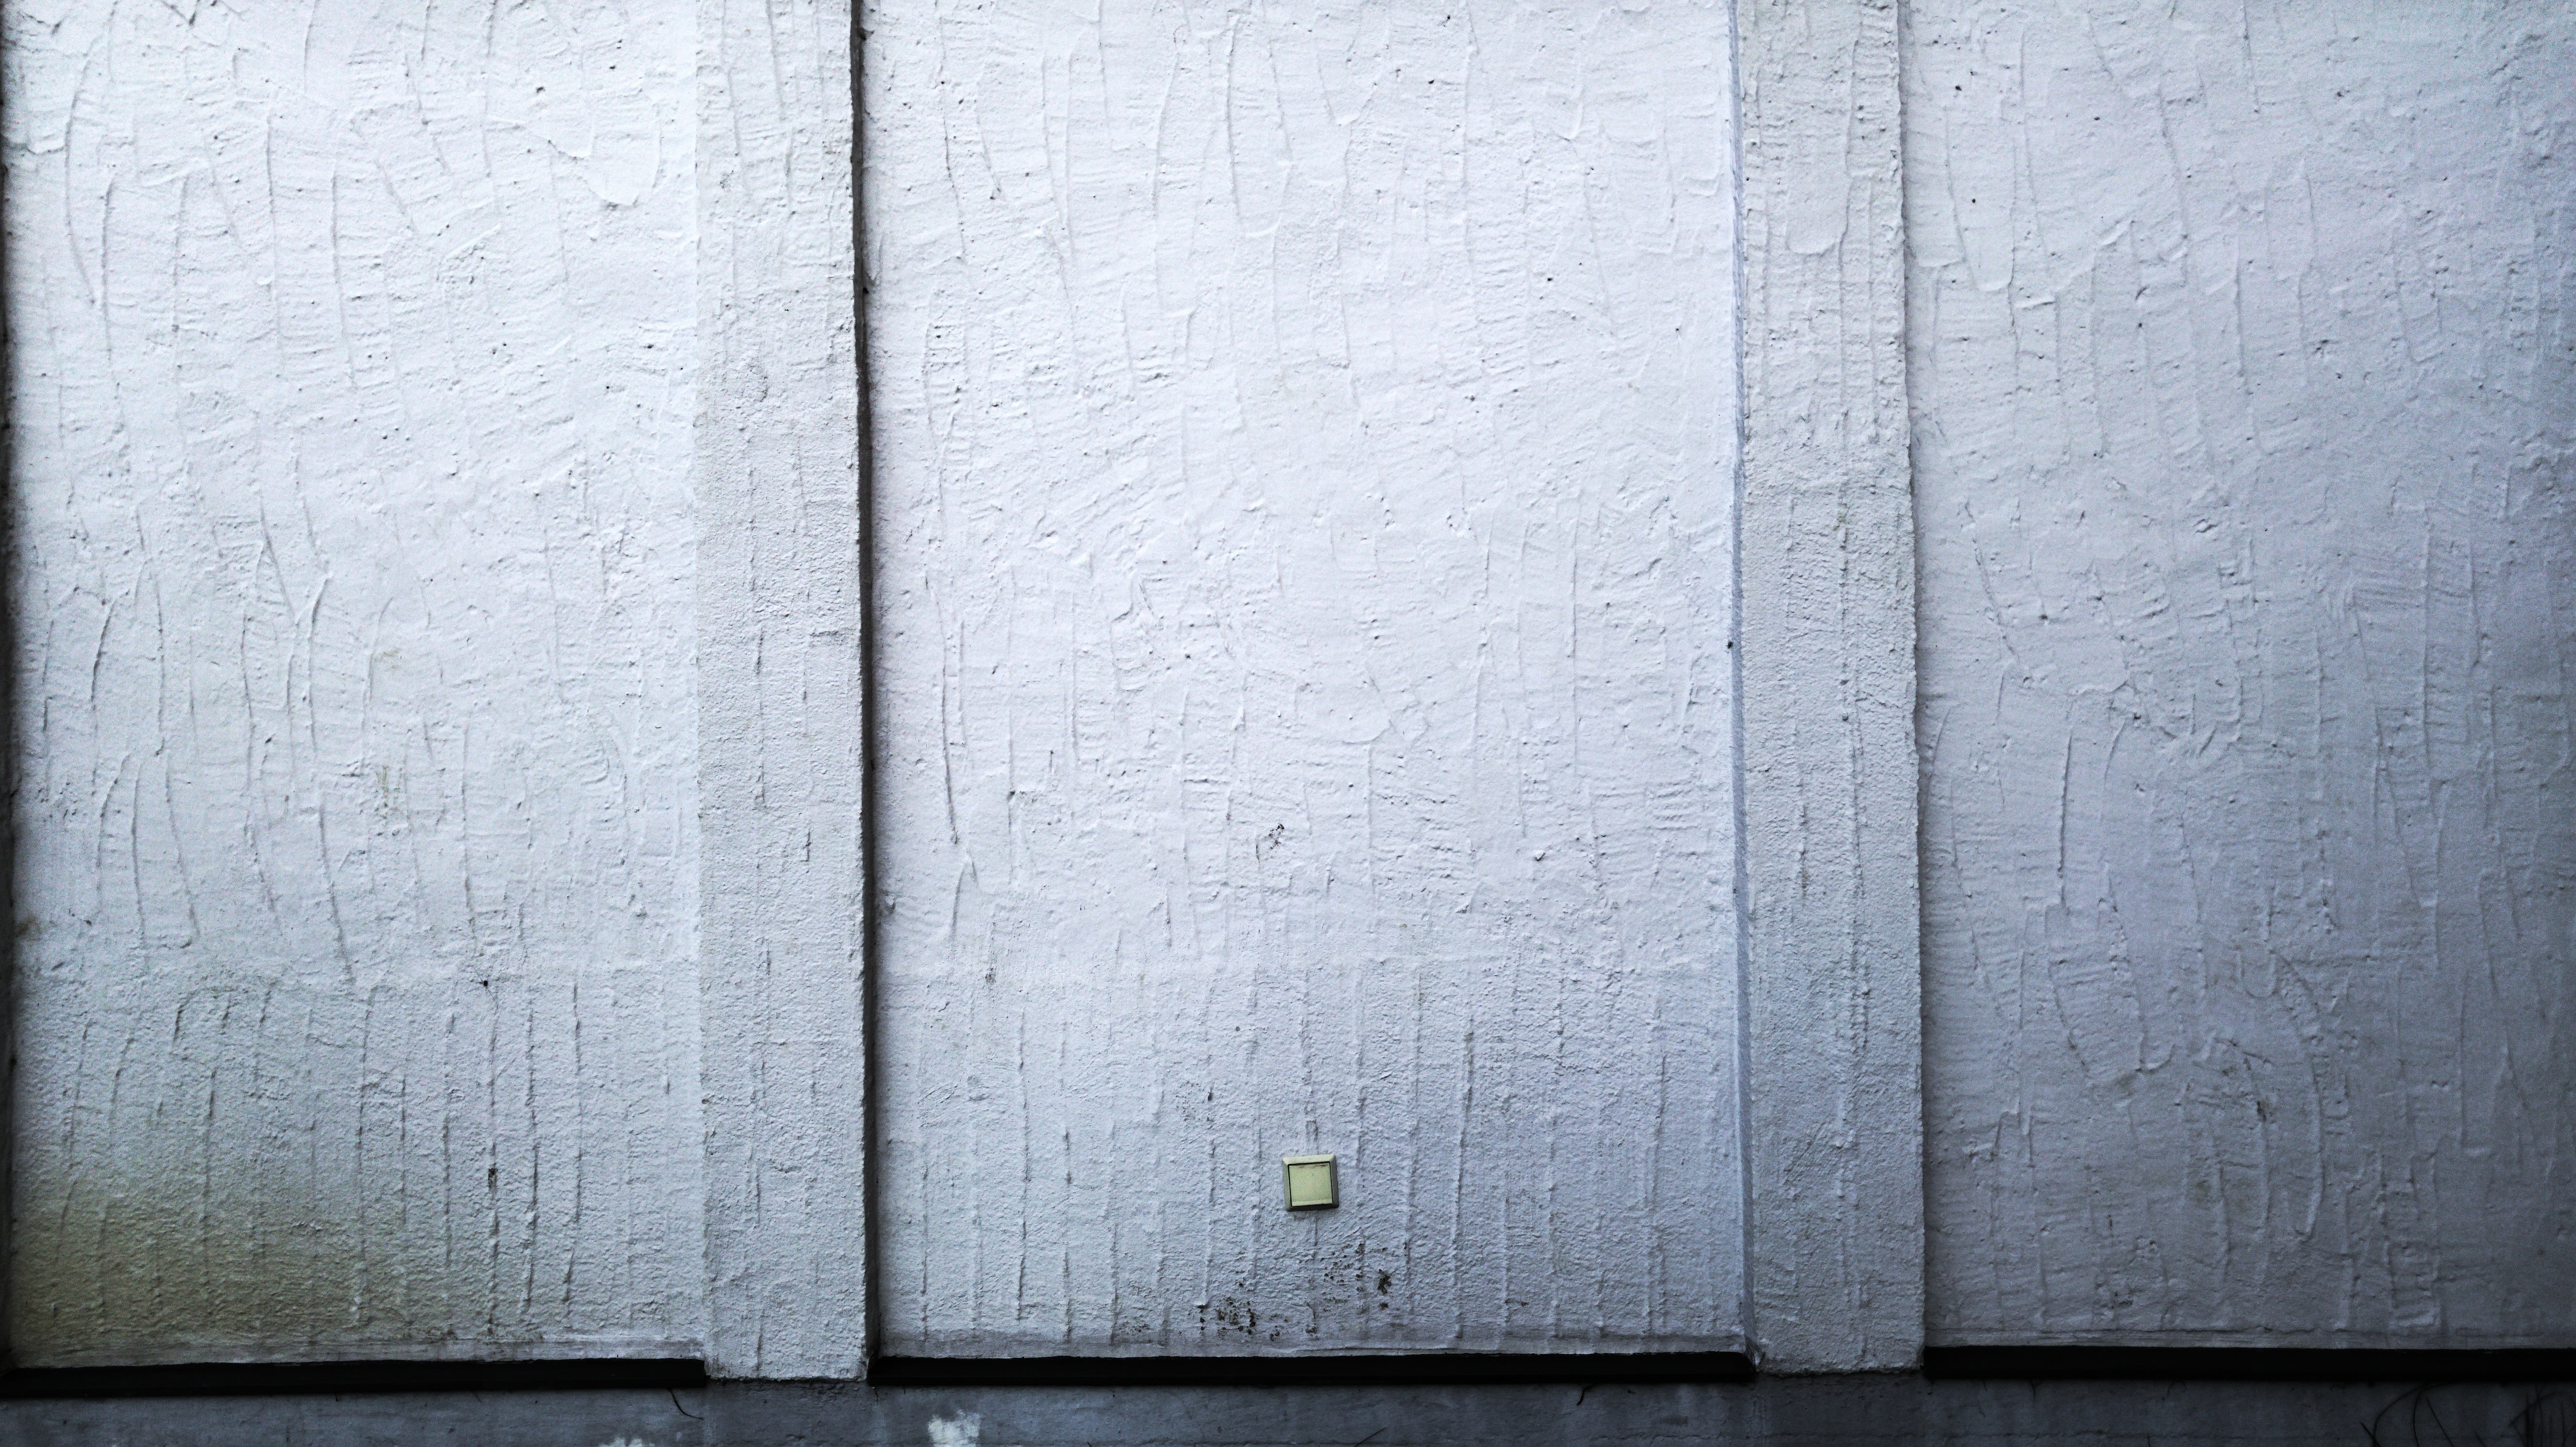
grass, architecture, wood, white, texture, floor, building, wall, line, facade, church, monochrome, door, material, minimalism, minimal, outlet, plaster, flooring